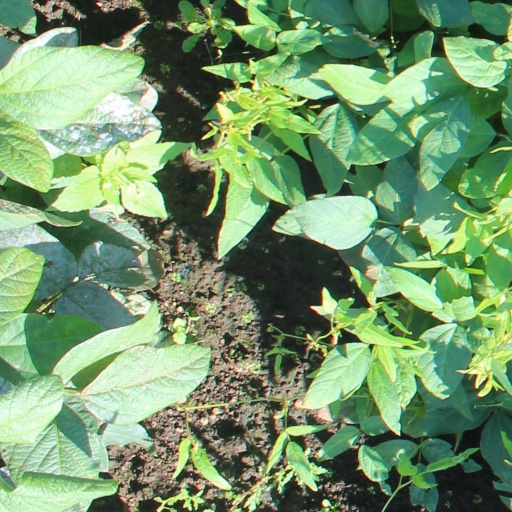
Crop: soybean